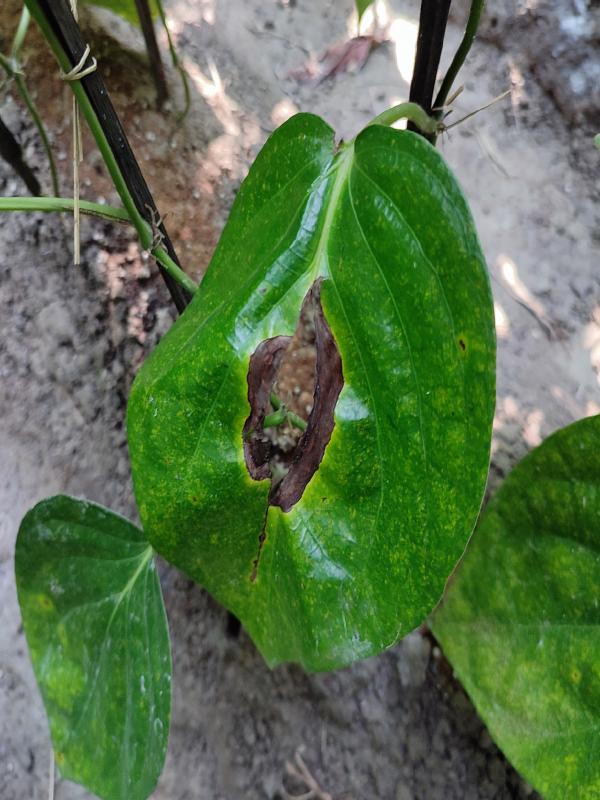
Label: Bacterial_Leaf_Disease